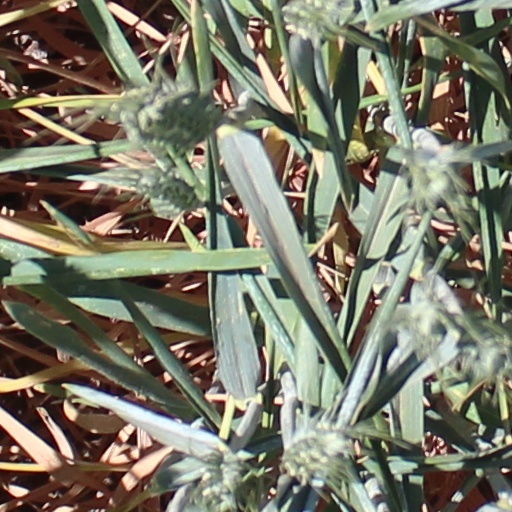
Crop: wheat